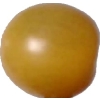
Label: tomato_cherry_yellow